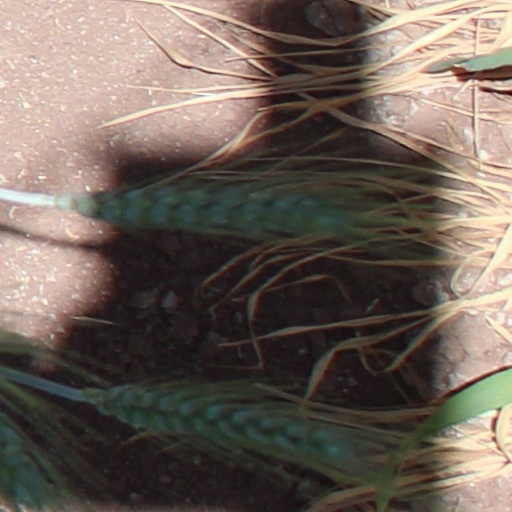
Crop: wheat